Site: brandenburg
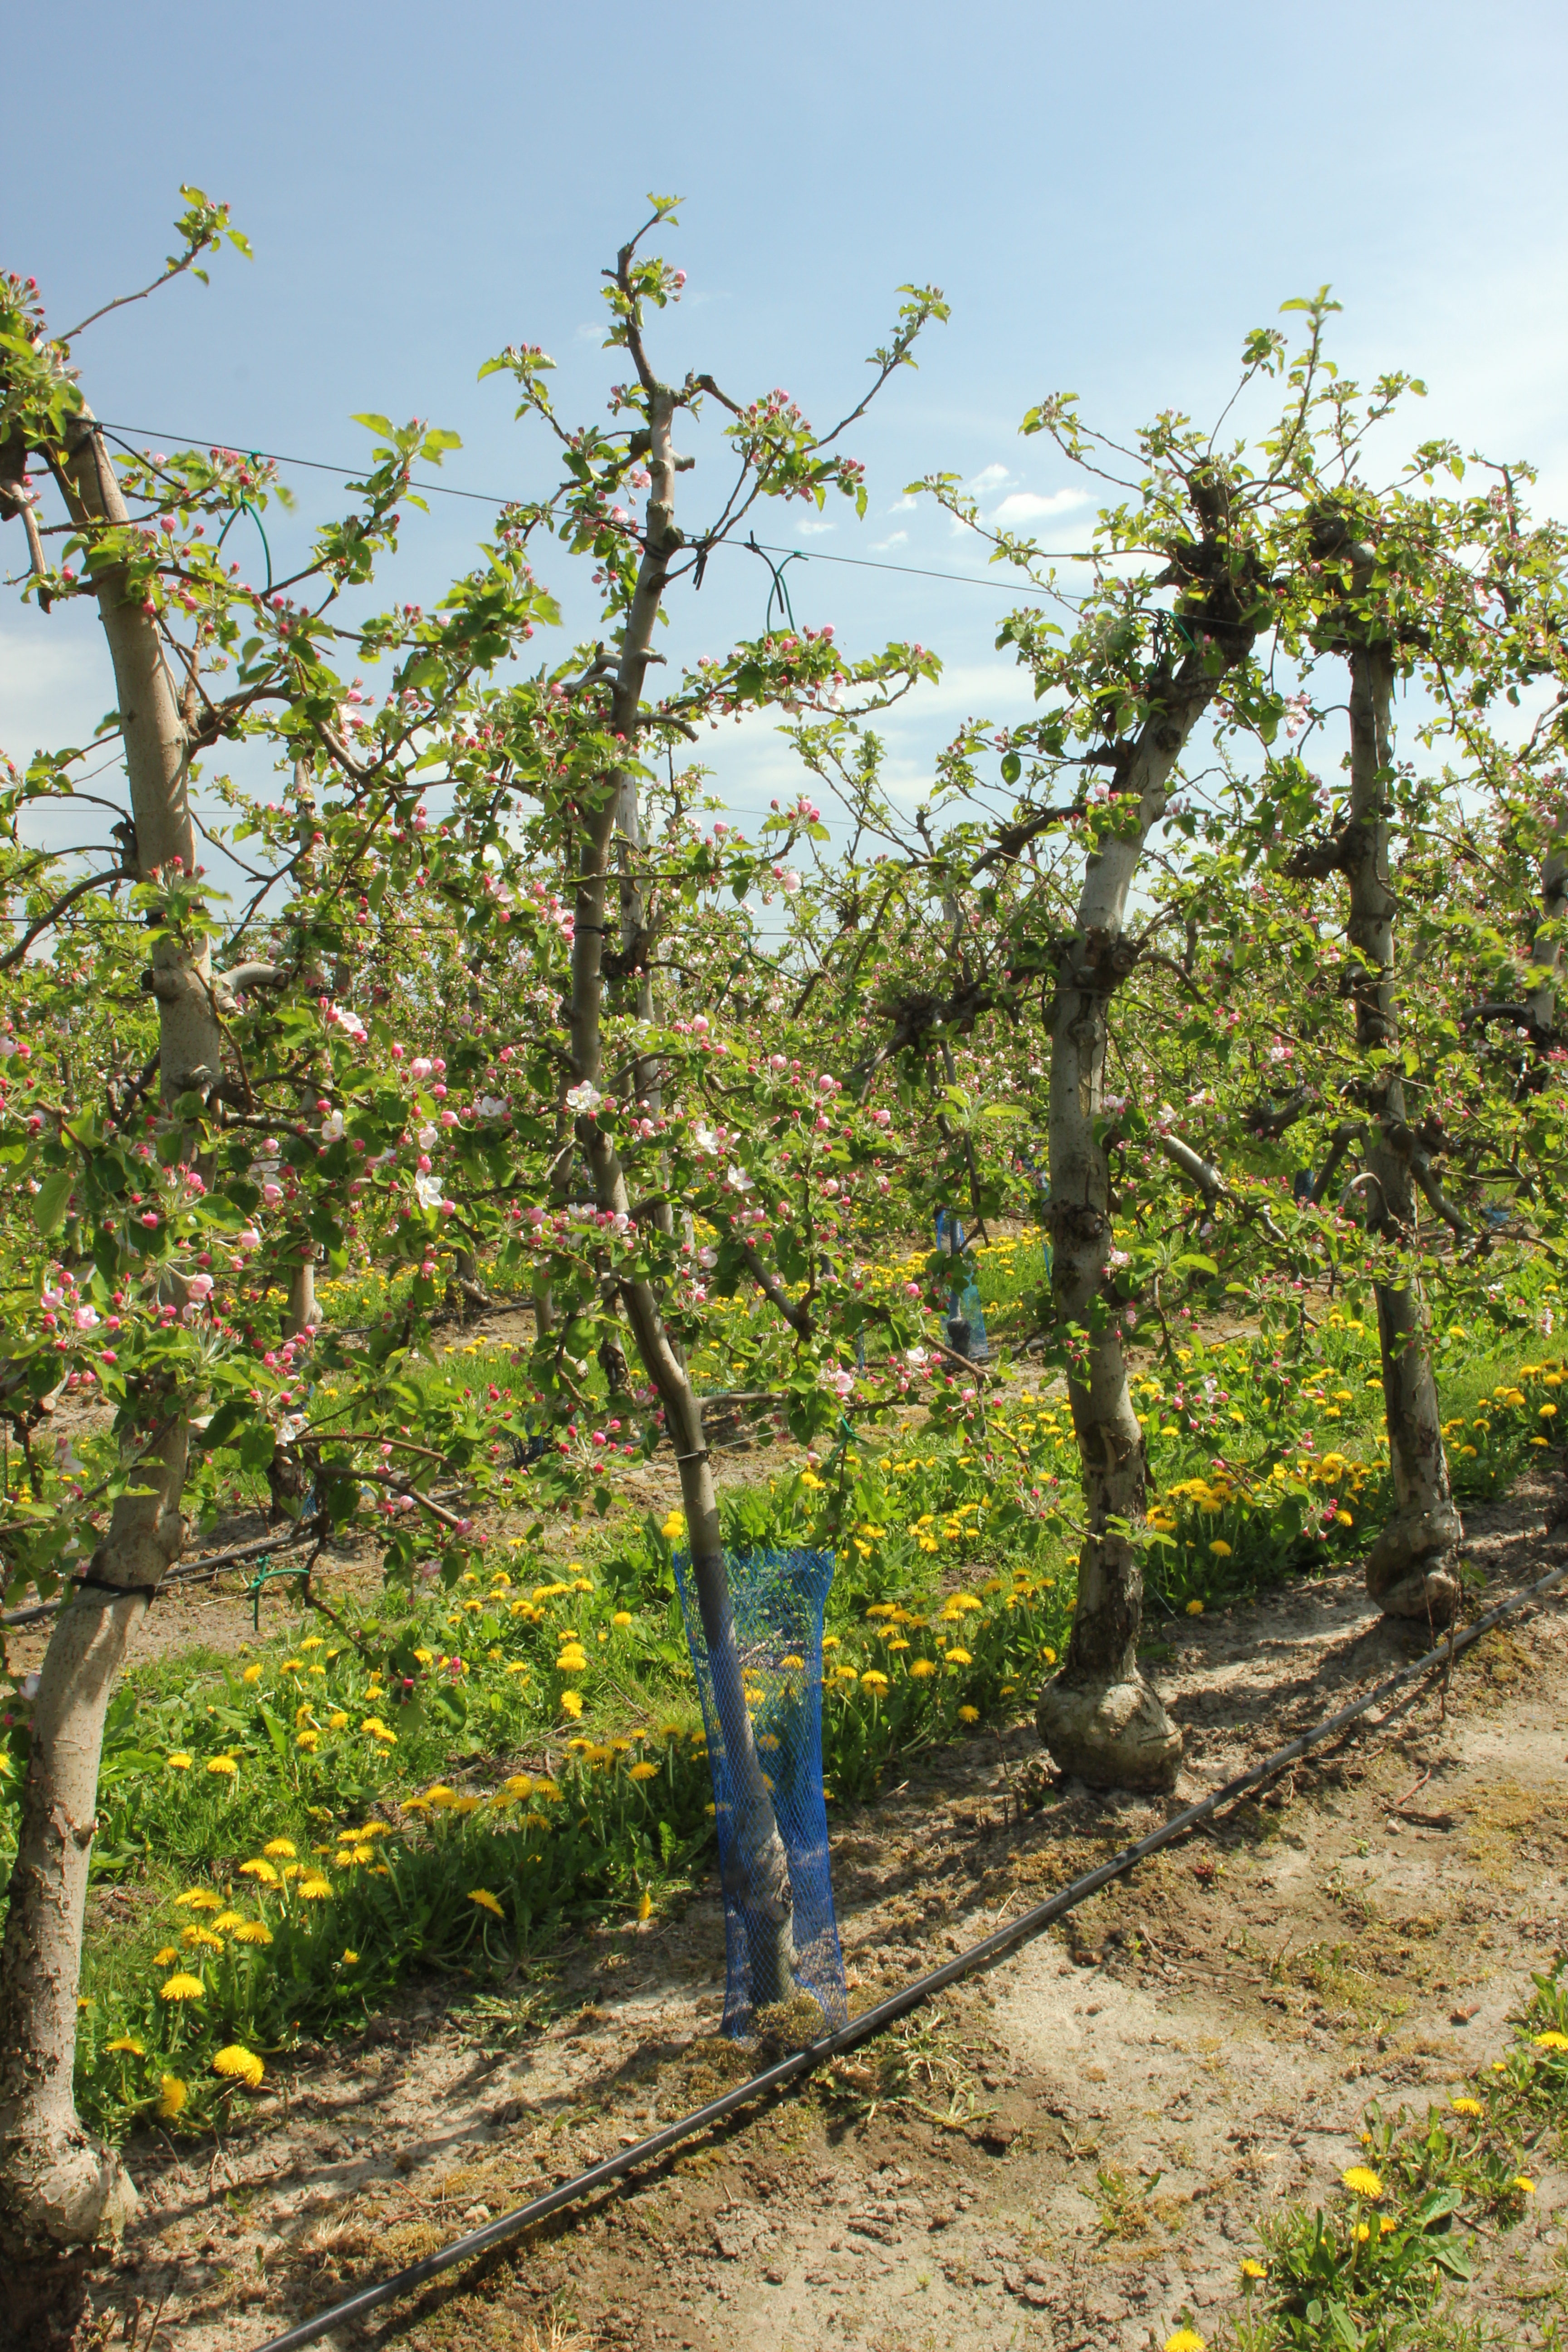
Growth stage (BBCH 57): Inflorescence emergence